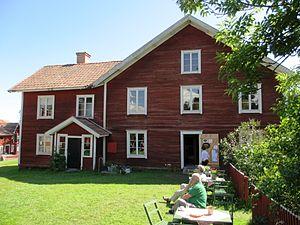
Erik-Anders est une ferme suédoise située à Söderala, dans la commune de Söderhamn et la province du Hälsingland. C'est l'une des sept fermes décorées de Hälsingland qui figurent depuis 2012 au patrimoine mondial de l'UNESCO. À l'échelon national, elle est également classée byggnadsminne depuis 2008.